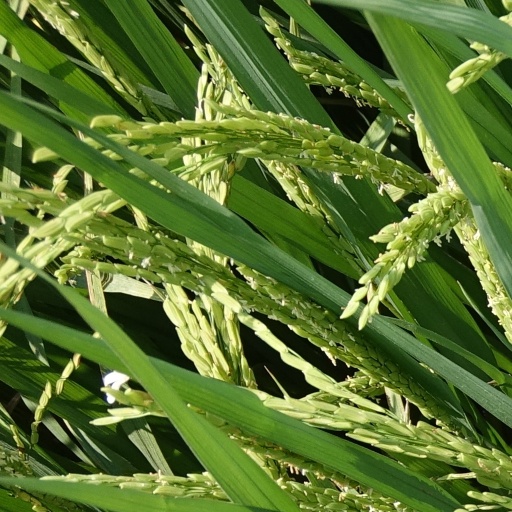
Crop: rice